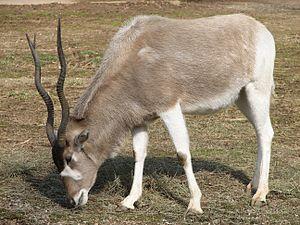
Voici la liste de quelques artiodactyles par population.